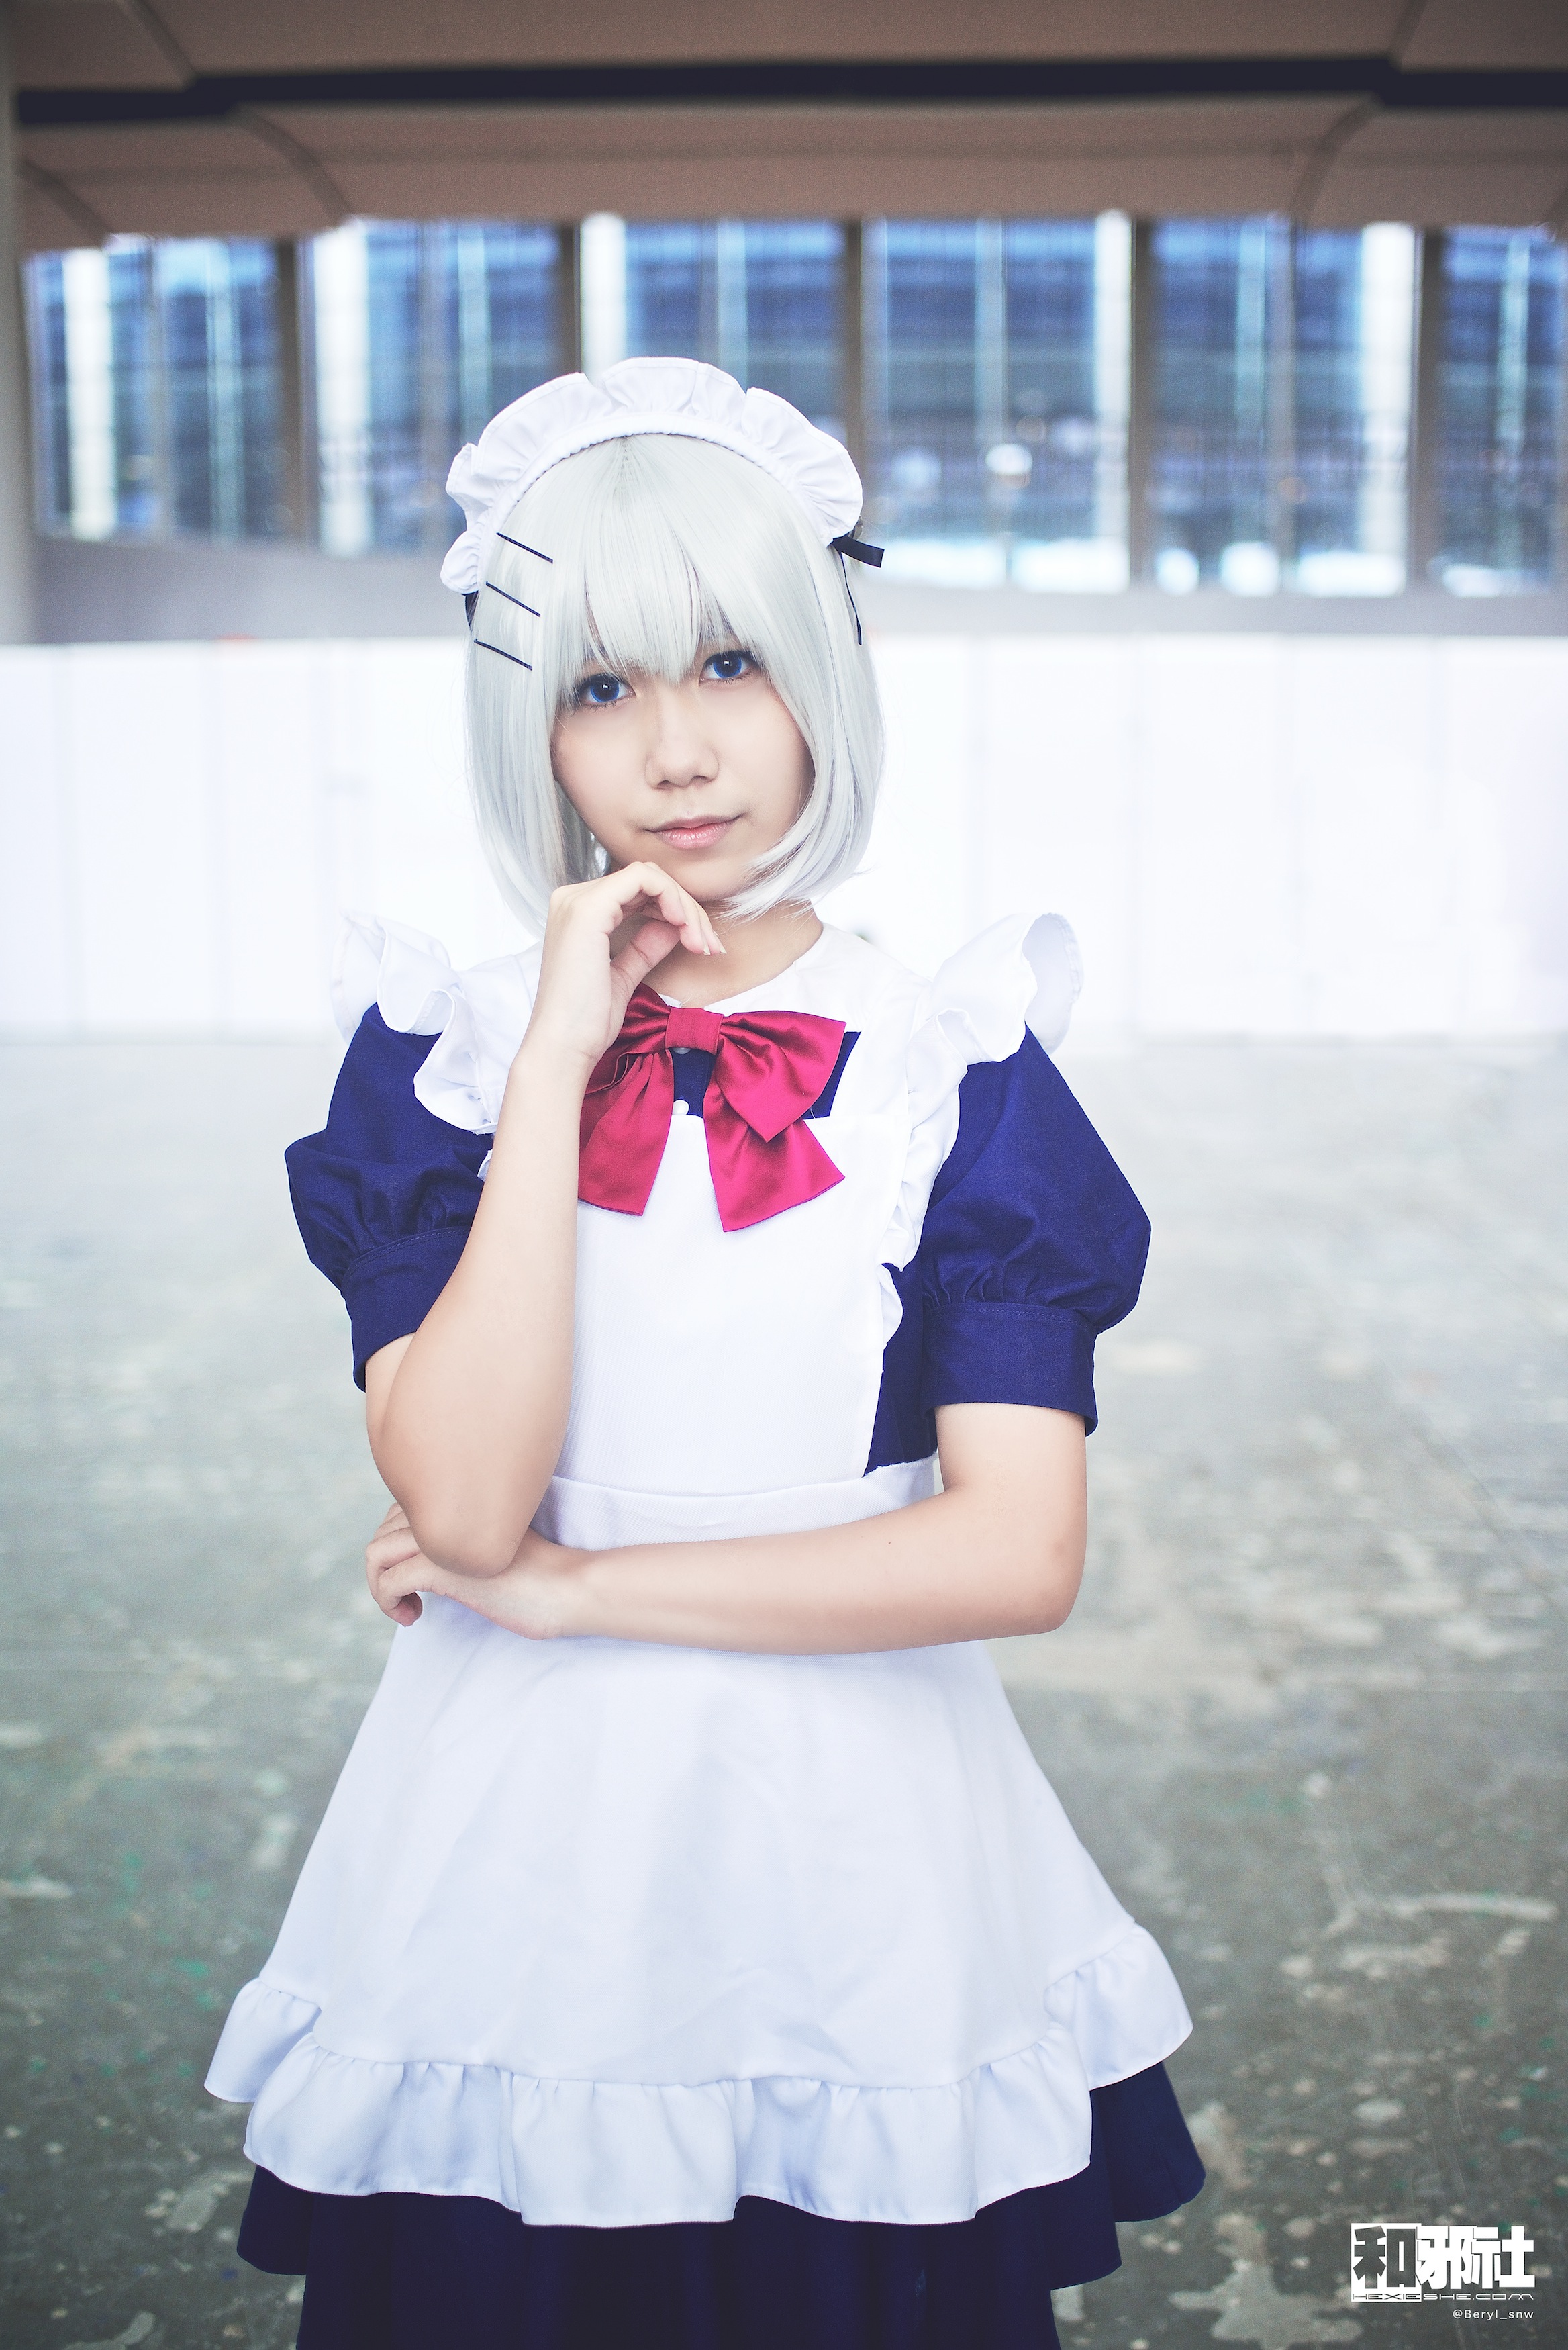
girl, cute, summer, nikon, clothing, cosplay, 2014, 35mm, canton, costume, china, manuallensnocpu, anime, comic, comiccon, guangzhou, anijoy